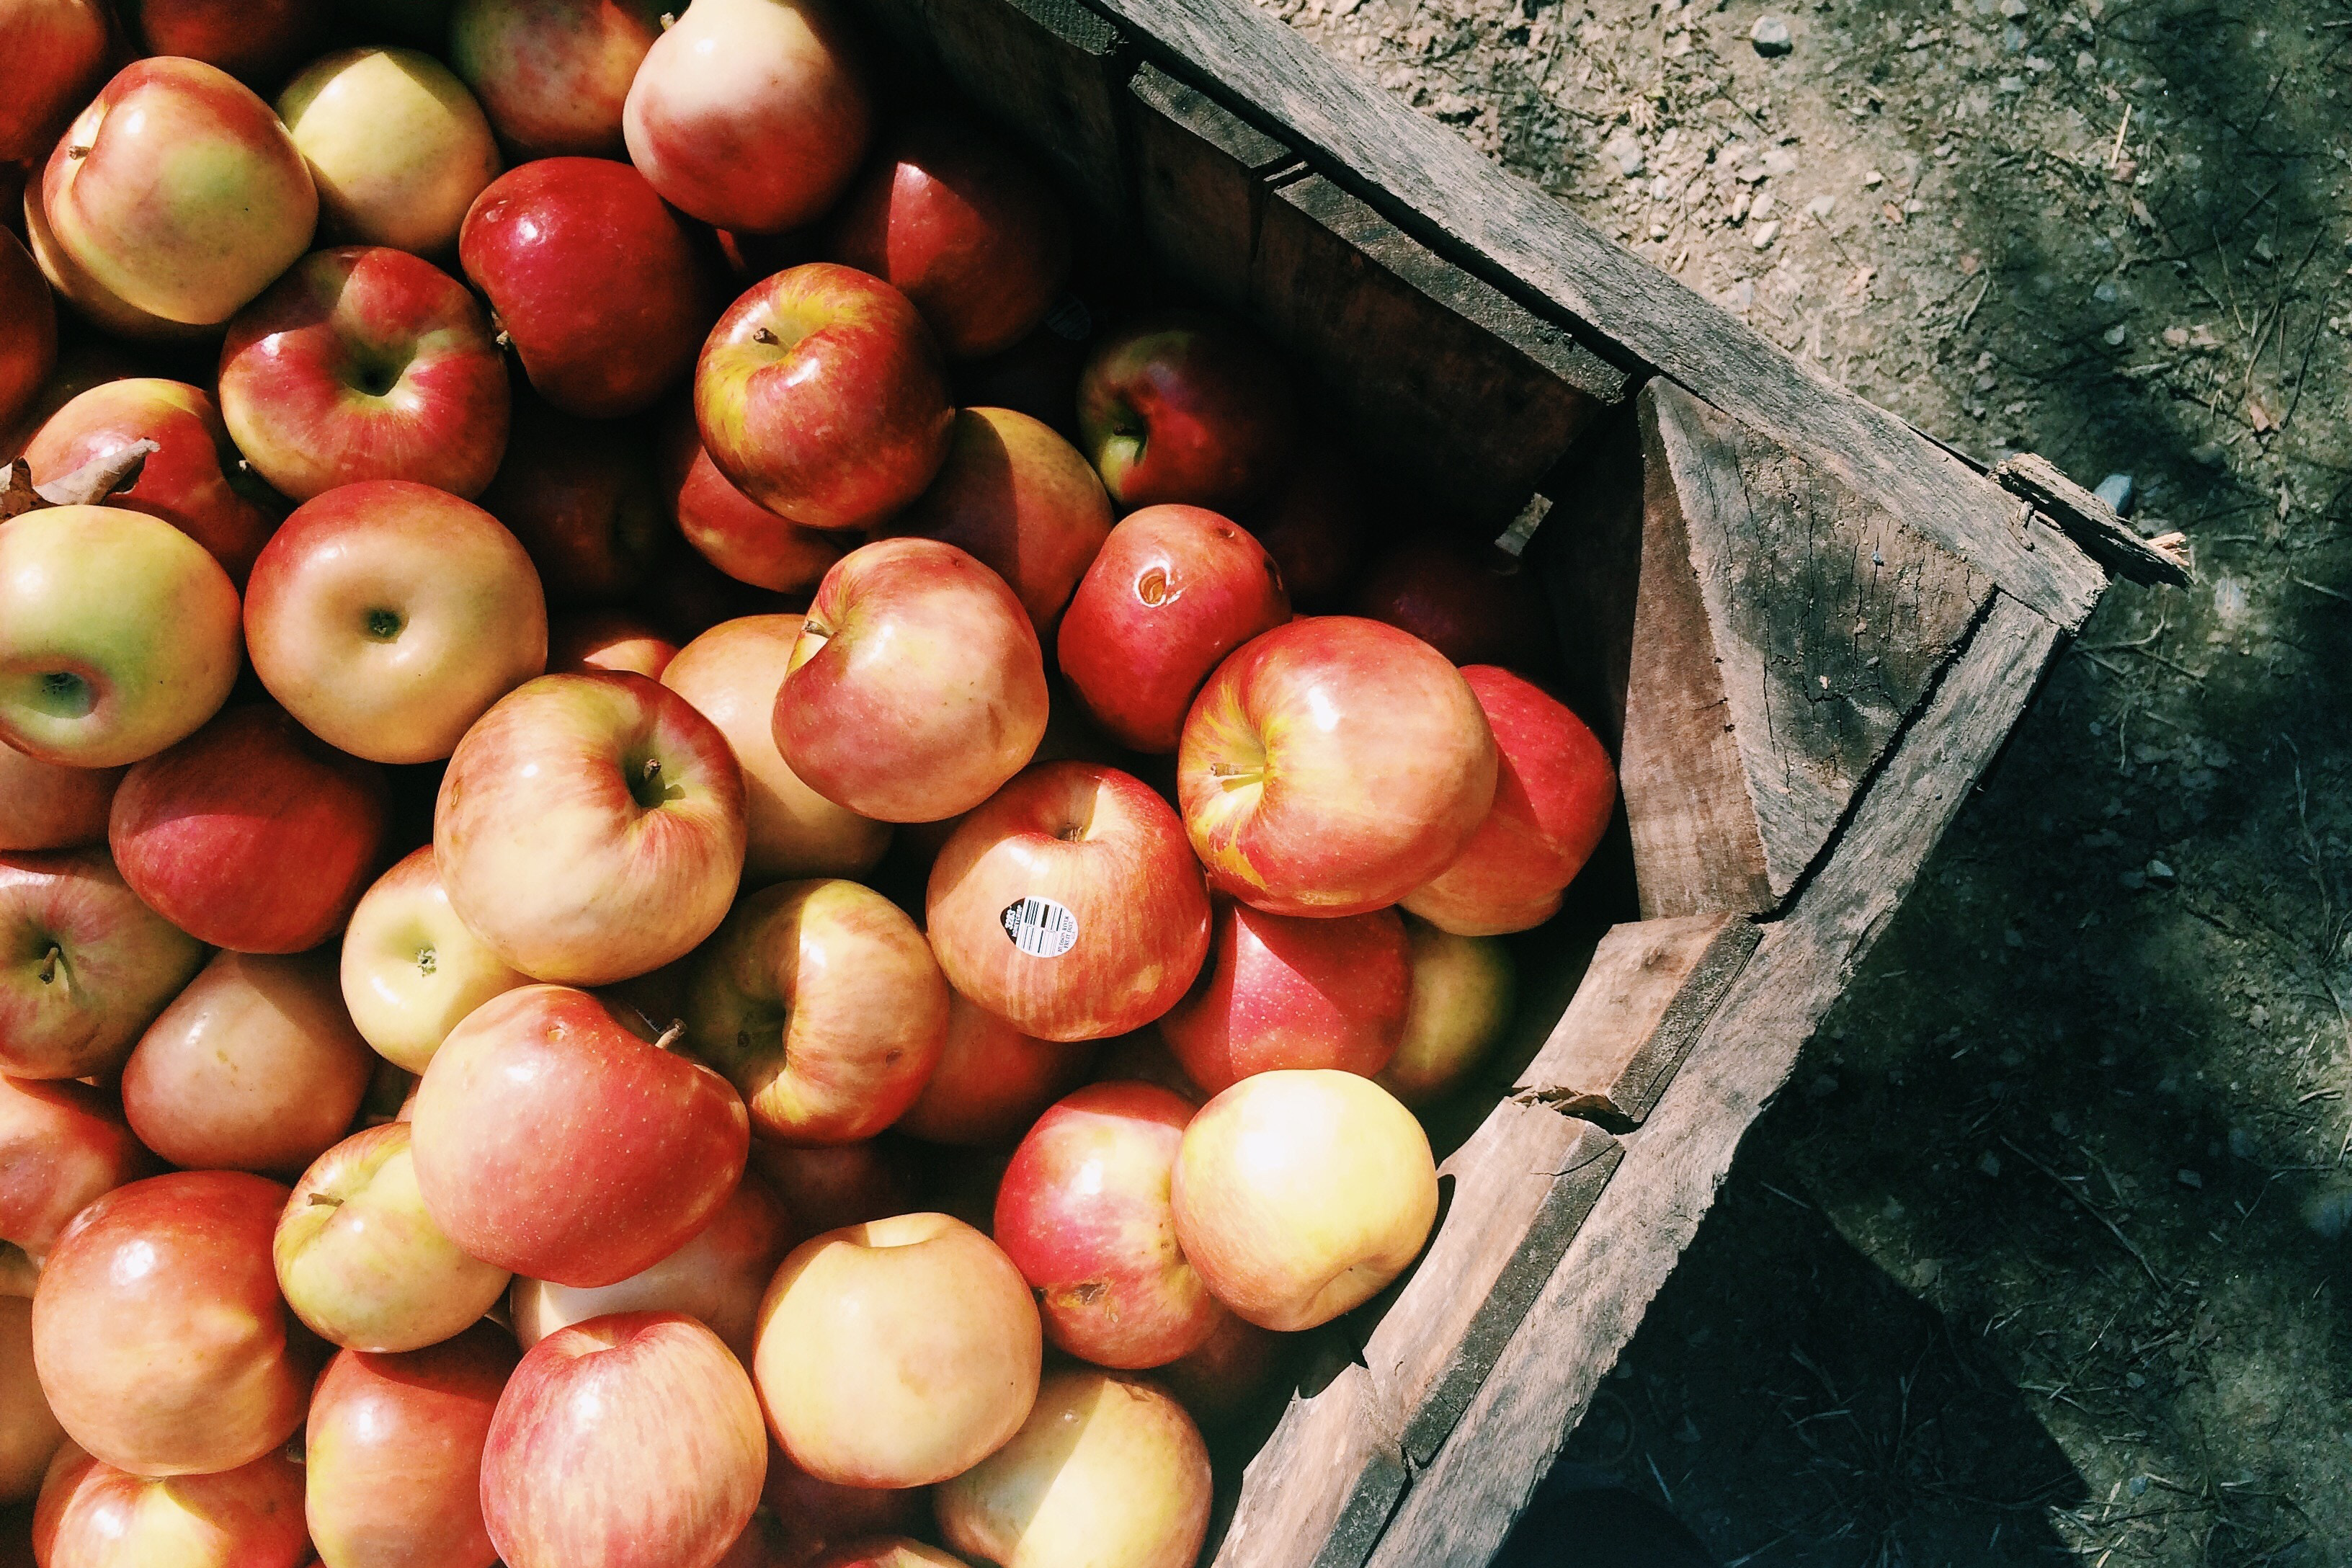
natural foods, local food, fruit, plant, food, apple, produce, vegetarian food, vegan nutrition, flowering plant, mcintosh